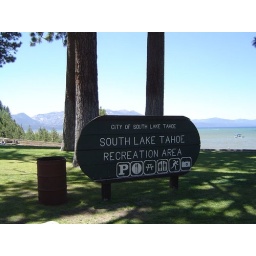
Lake Tahoe is a large freshwater lake in the Sierra Nevada mountains of the United States